Huincul Fault

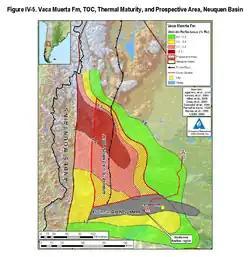
Map of Vaca Muerta Formation in Neuquén Basin. The formations extent mimics that of the basin. Colors indicate hydrocarbon maturity as measured by vitrinite reflectance. Huincul basement high is shown in grey.

The Huincul Fault or Huincul Fault Zone is an east-to-west-oriented, continental-scale fault that extends from the Neuquén Basin eastwards into the Argentine Shelf. To the west, it has been proposed to extend across the Andes to the Chilean Coast Range.